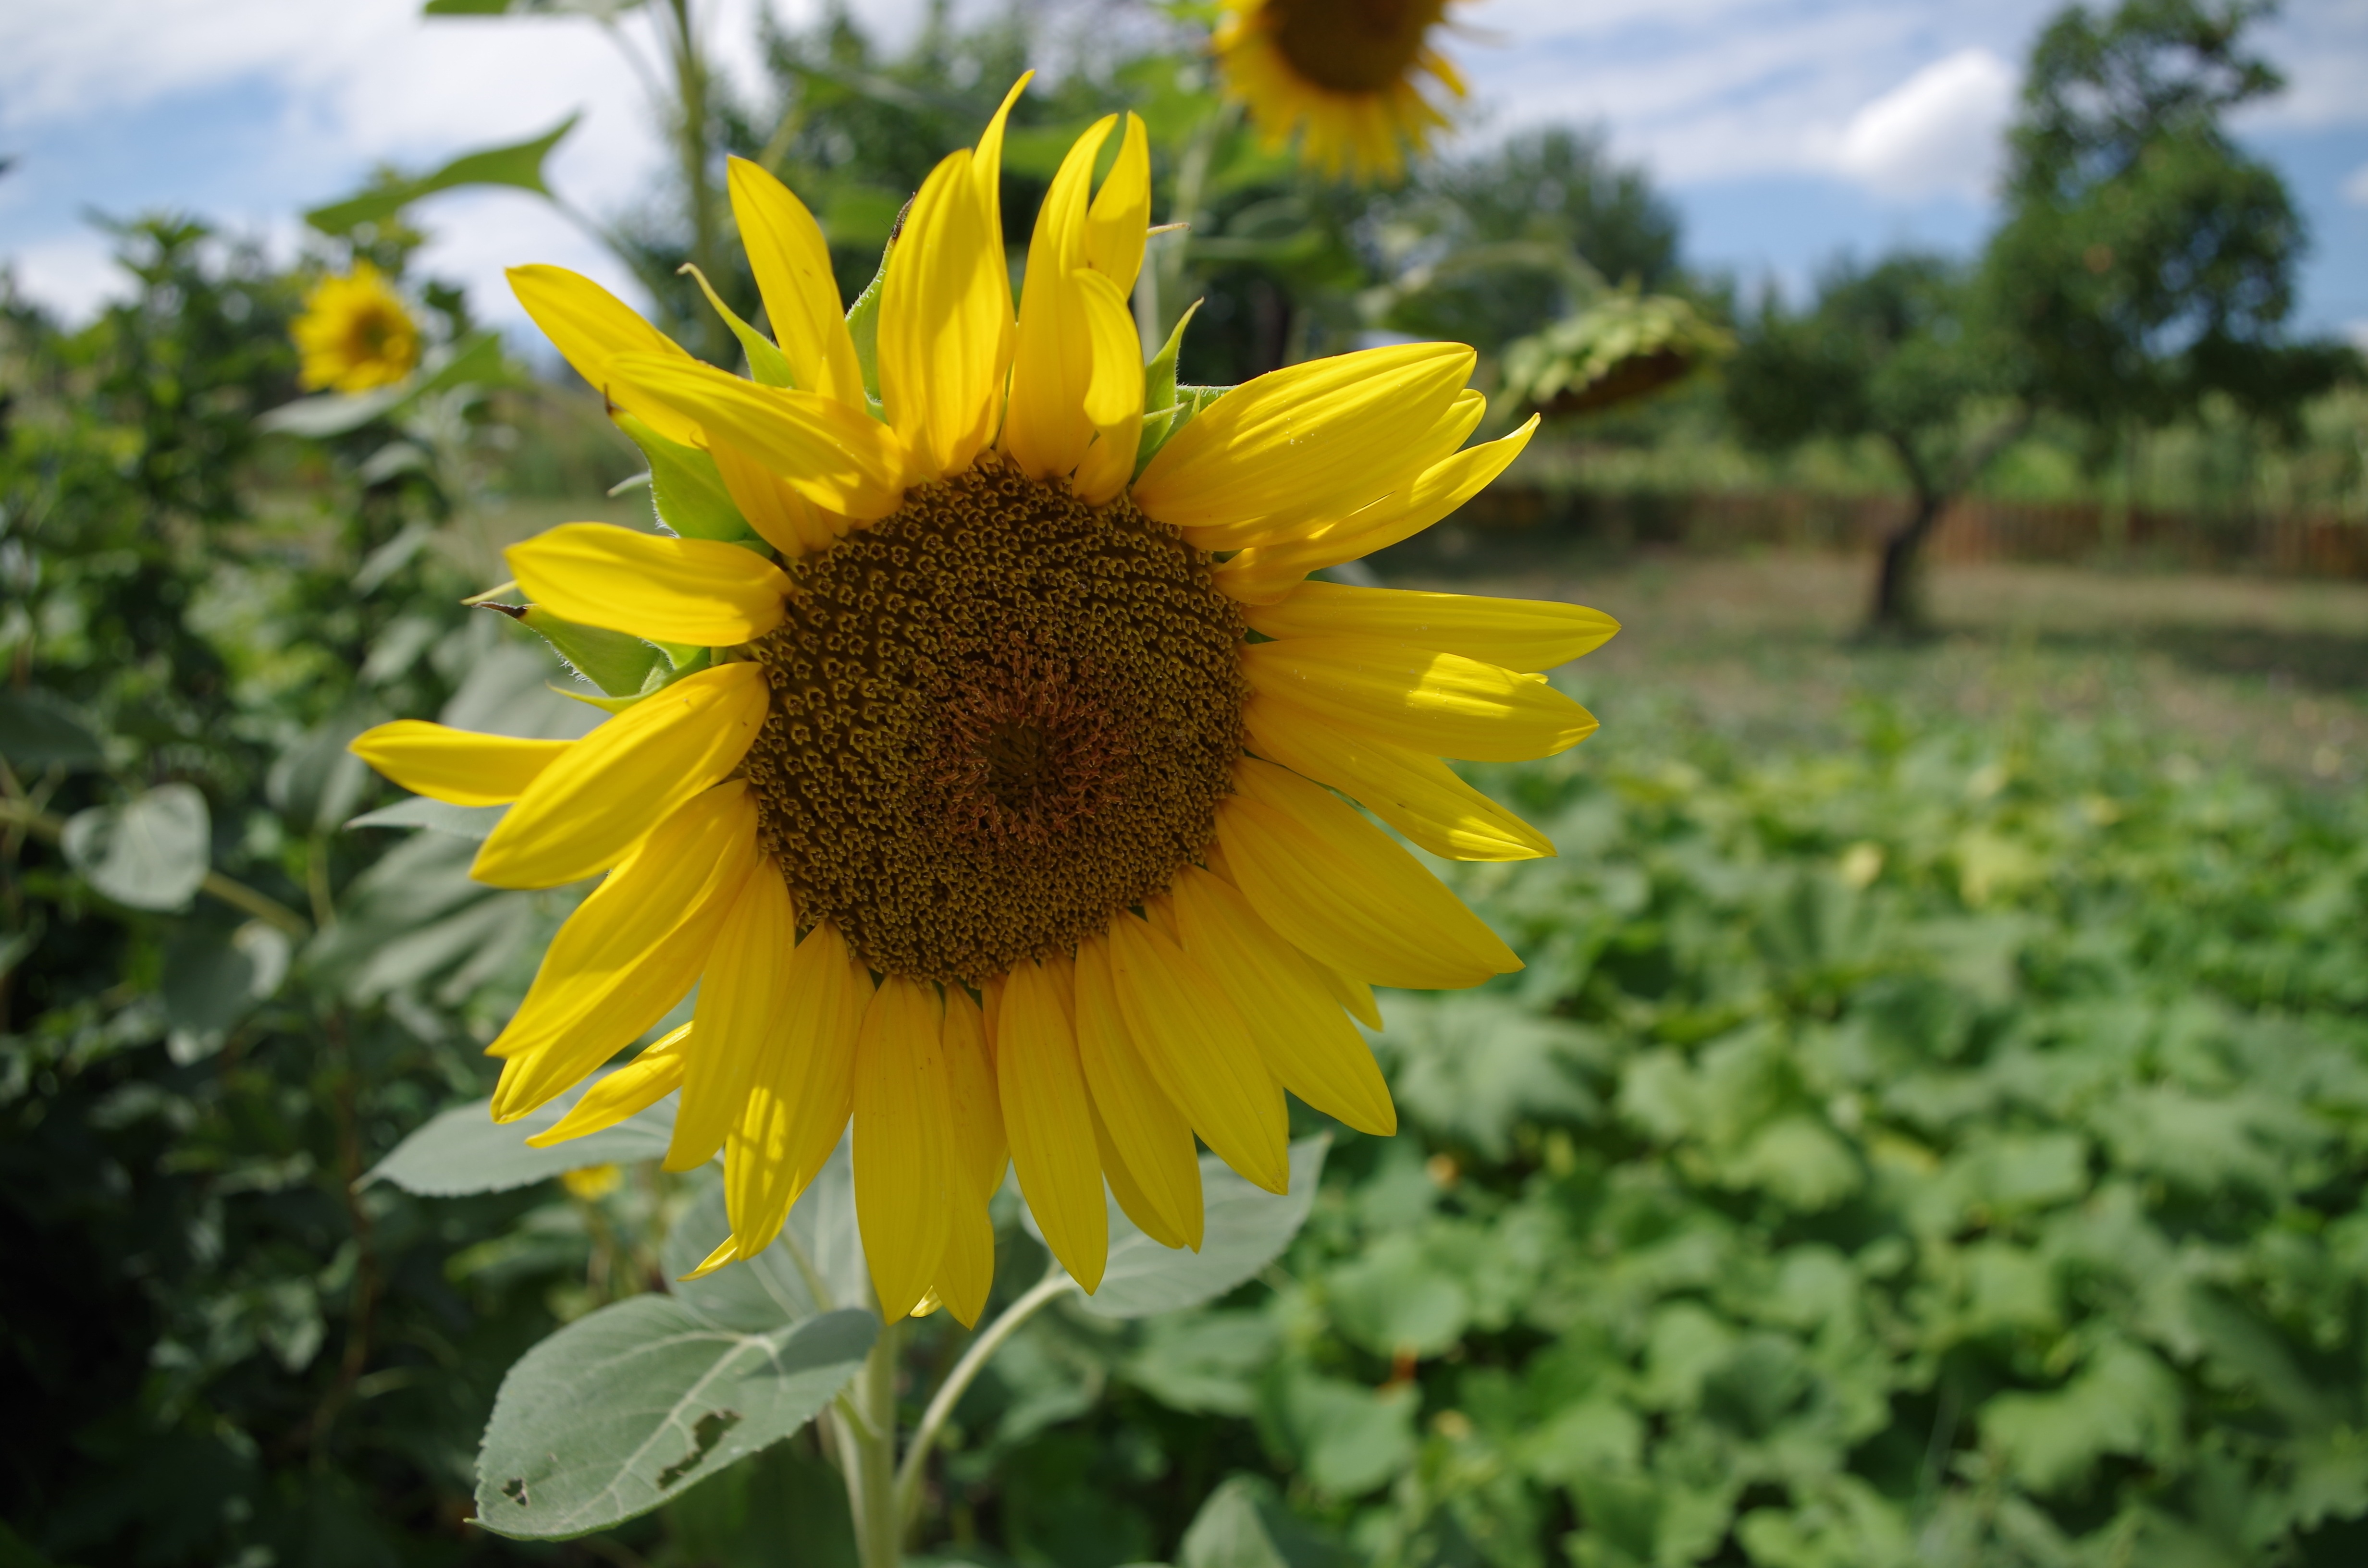
plant, field, flower, petal, produce, botany, yellow, flora, sunflower, wildflower, oil, flowering plant, daisy family, sunflower seed, annual plant, land plant